Frederick Flatman

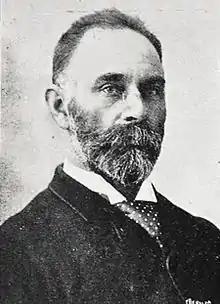

Frederick Robert Flatman (1843 – 21 September 1911) was a New Zealand Member of Parliament of the Liberal Party for the Pareora and Geraldine electorates.